Rough Riding Romance

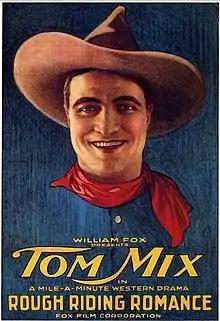

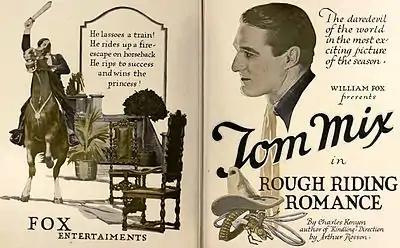
Advertisement for film

Rough Riding Romance is a lost 1919 American silent Western film directed by Arthur Rosson and starring cowboy Tom Mix. It was produced and distributed by Fox Film Corporation.